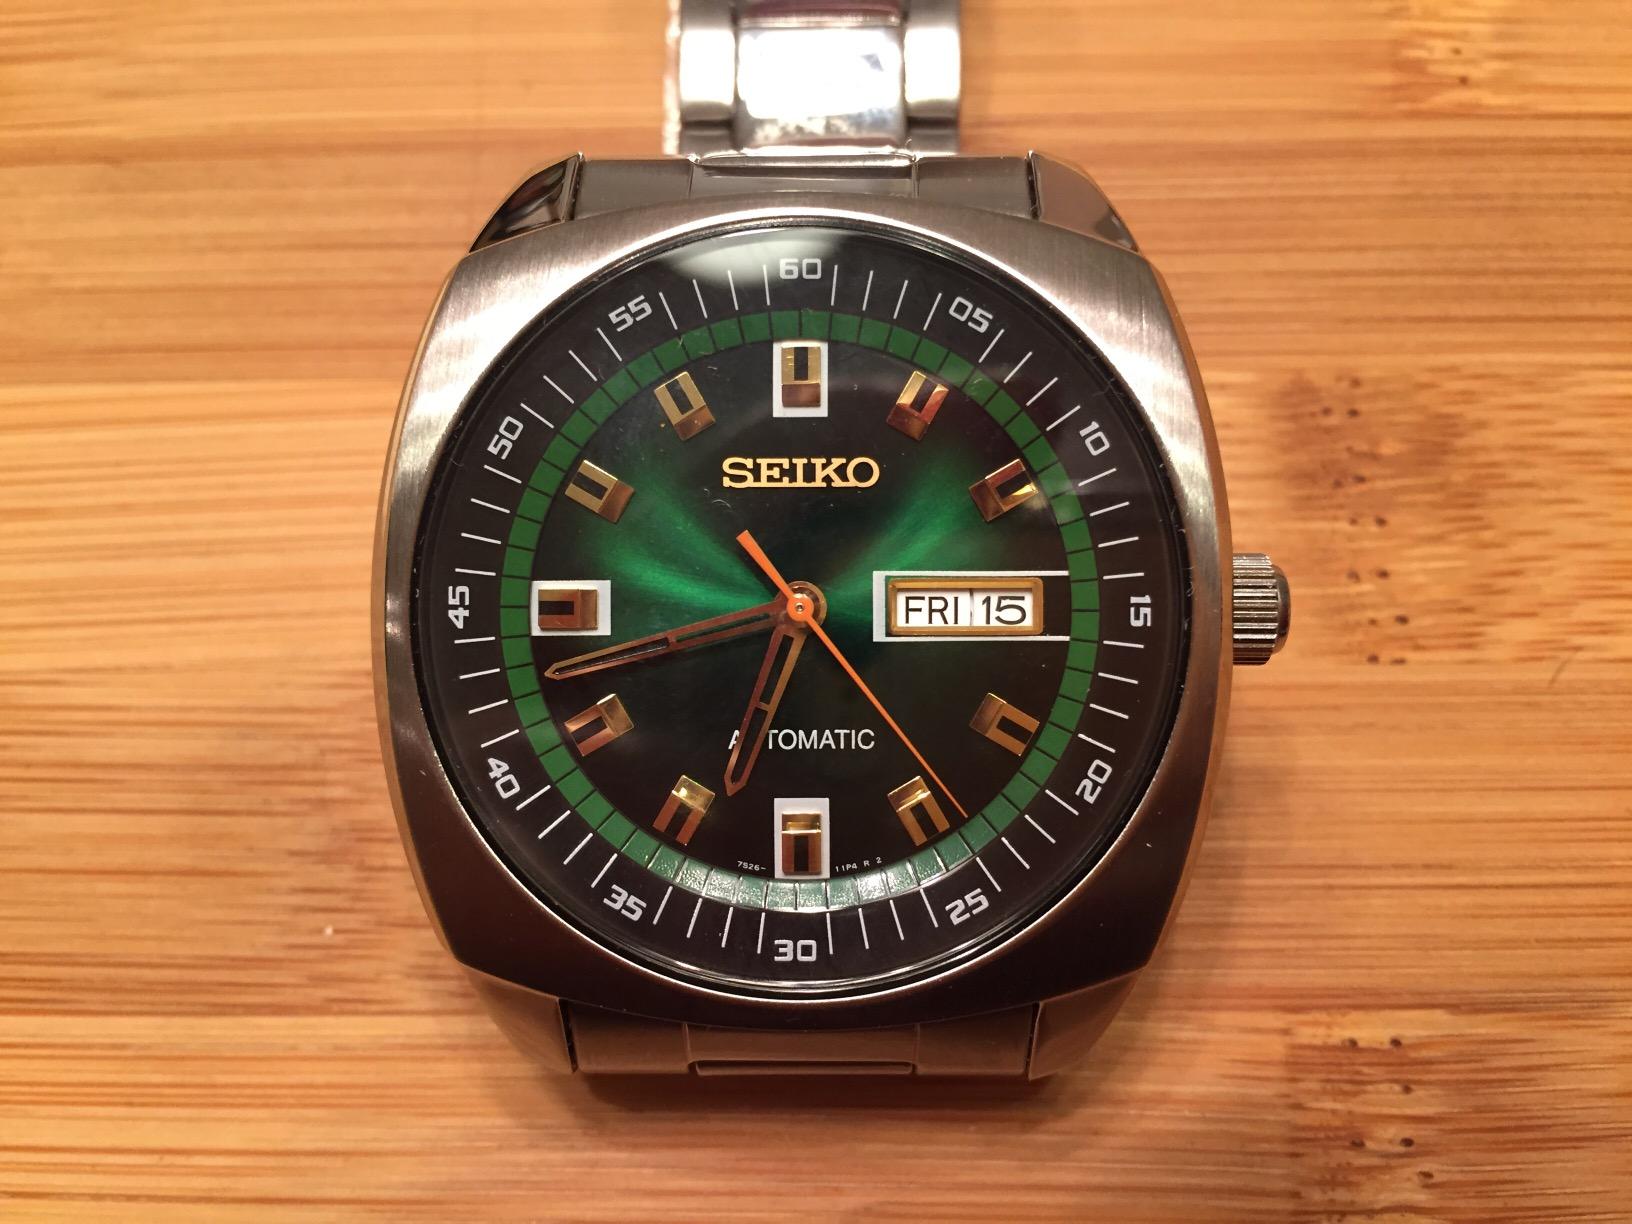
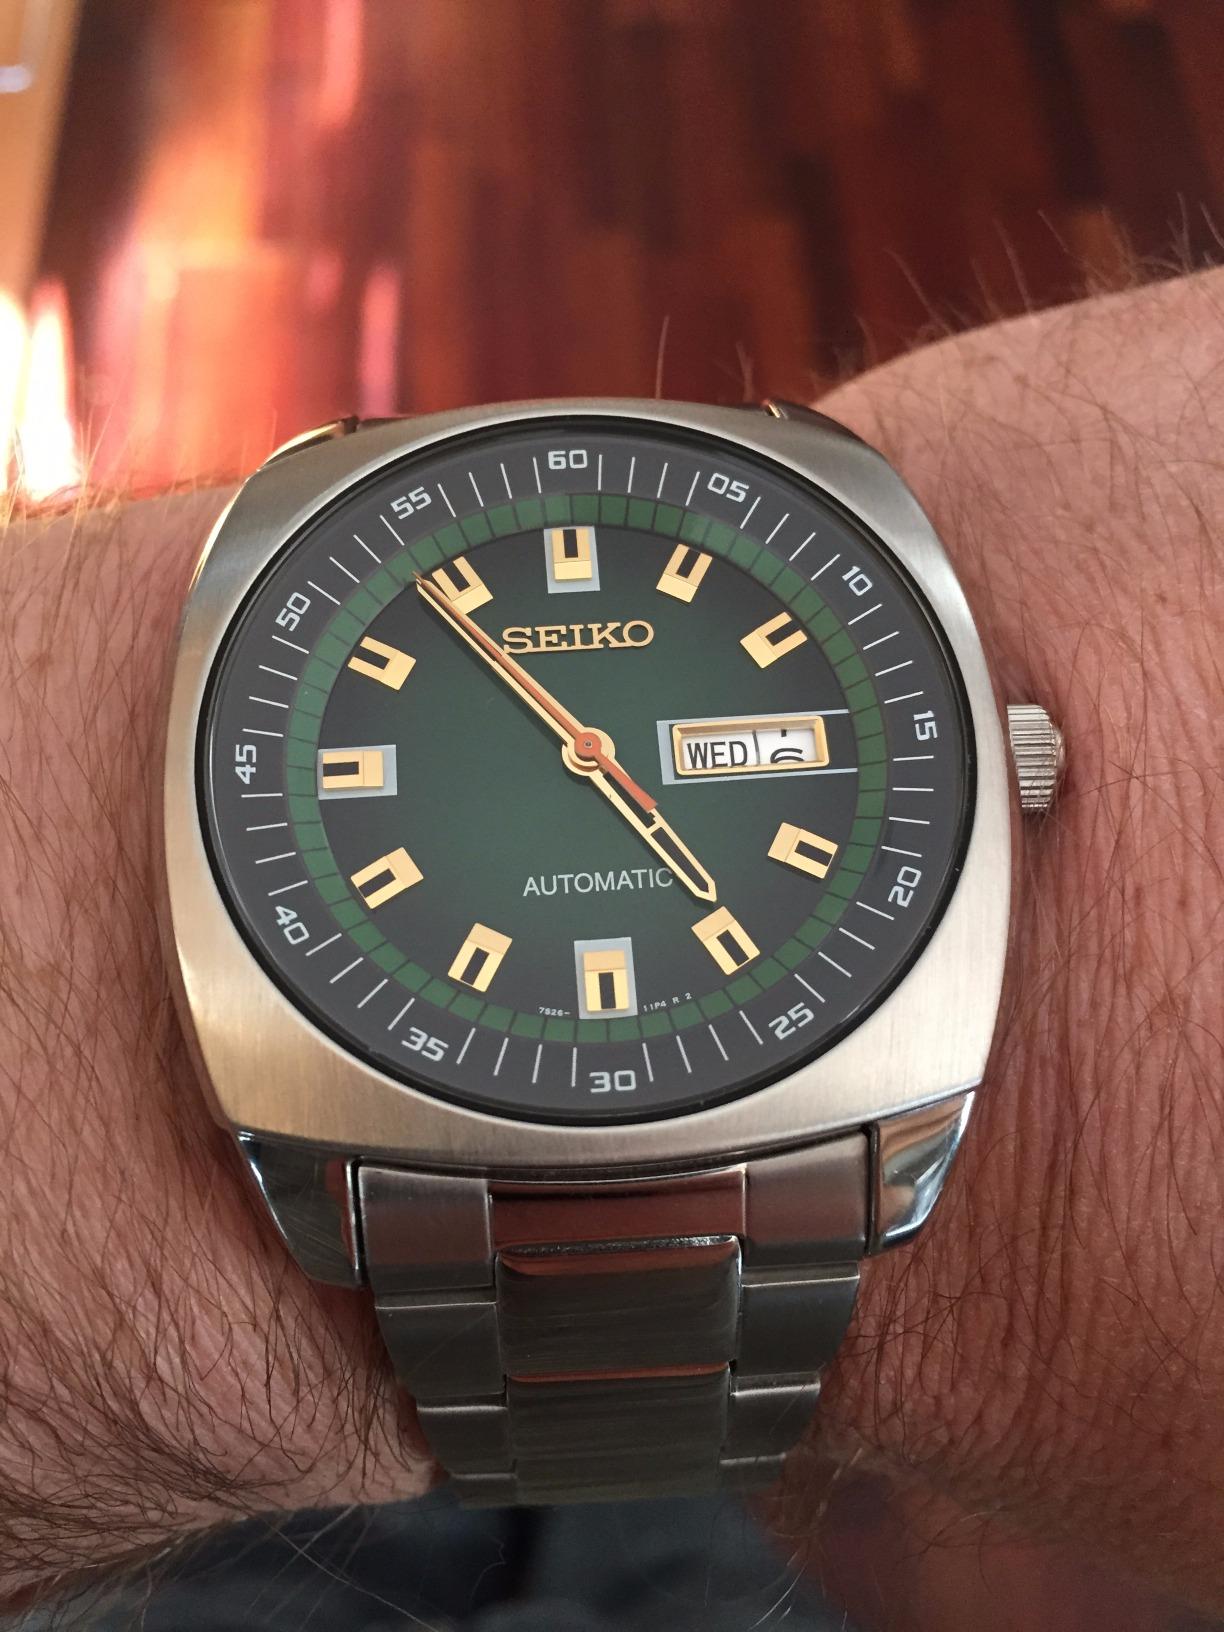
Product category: accessories_watch
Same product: yes